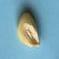
Maize quality: Good